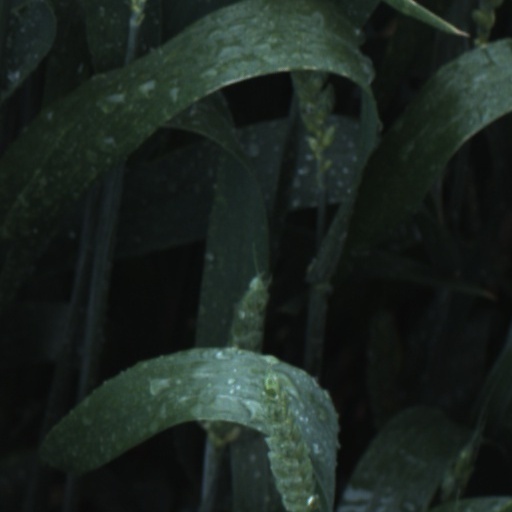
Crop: wheat